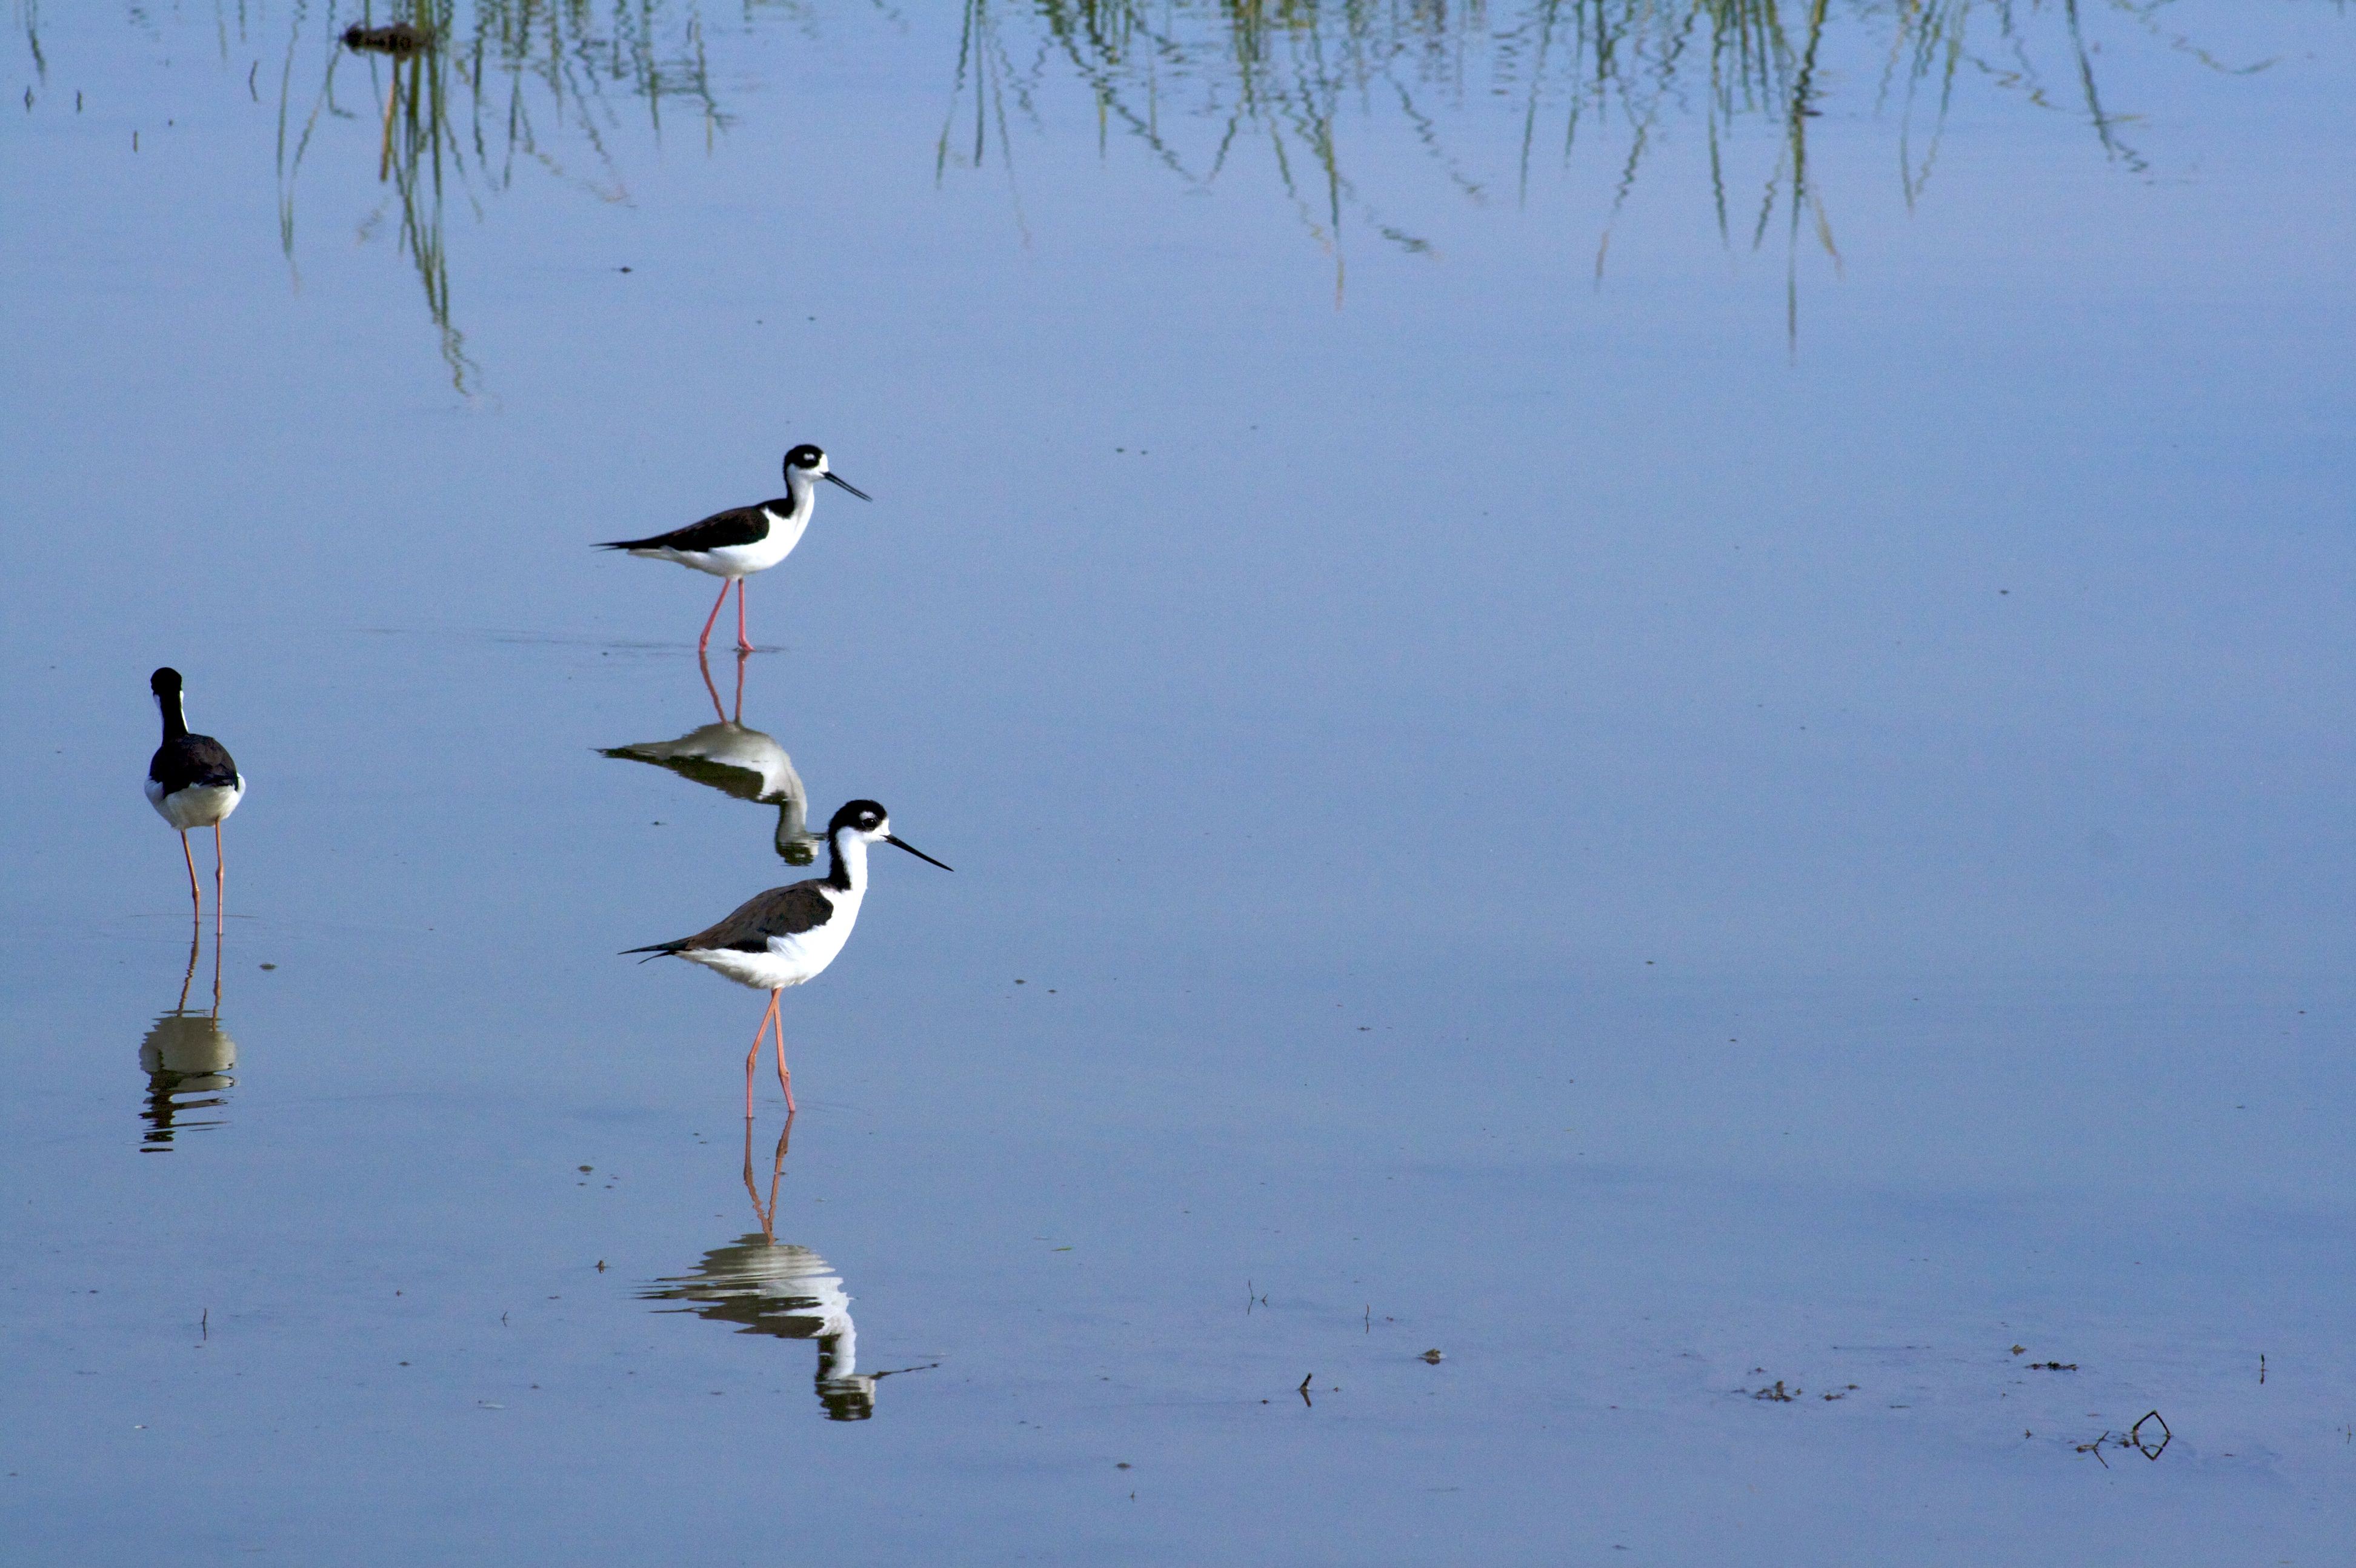
sea, water, bird, fauna, vertebrate, water bird, yolowetlands, blackneckedstilt, stilt, shorebird, bird migration, charadriiformes, animal migration